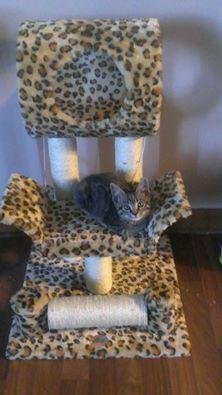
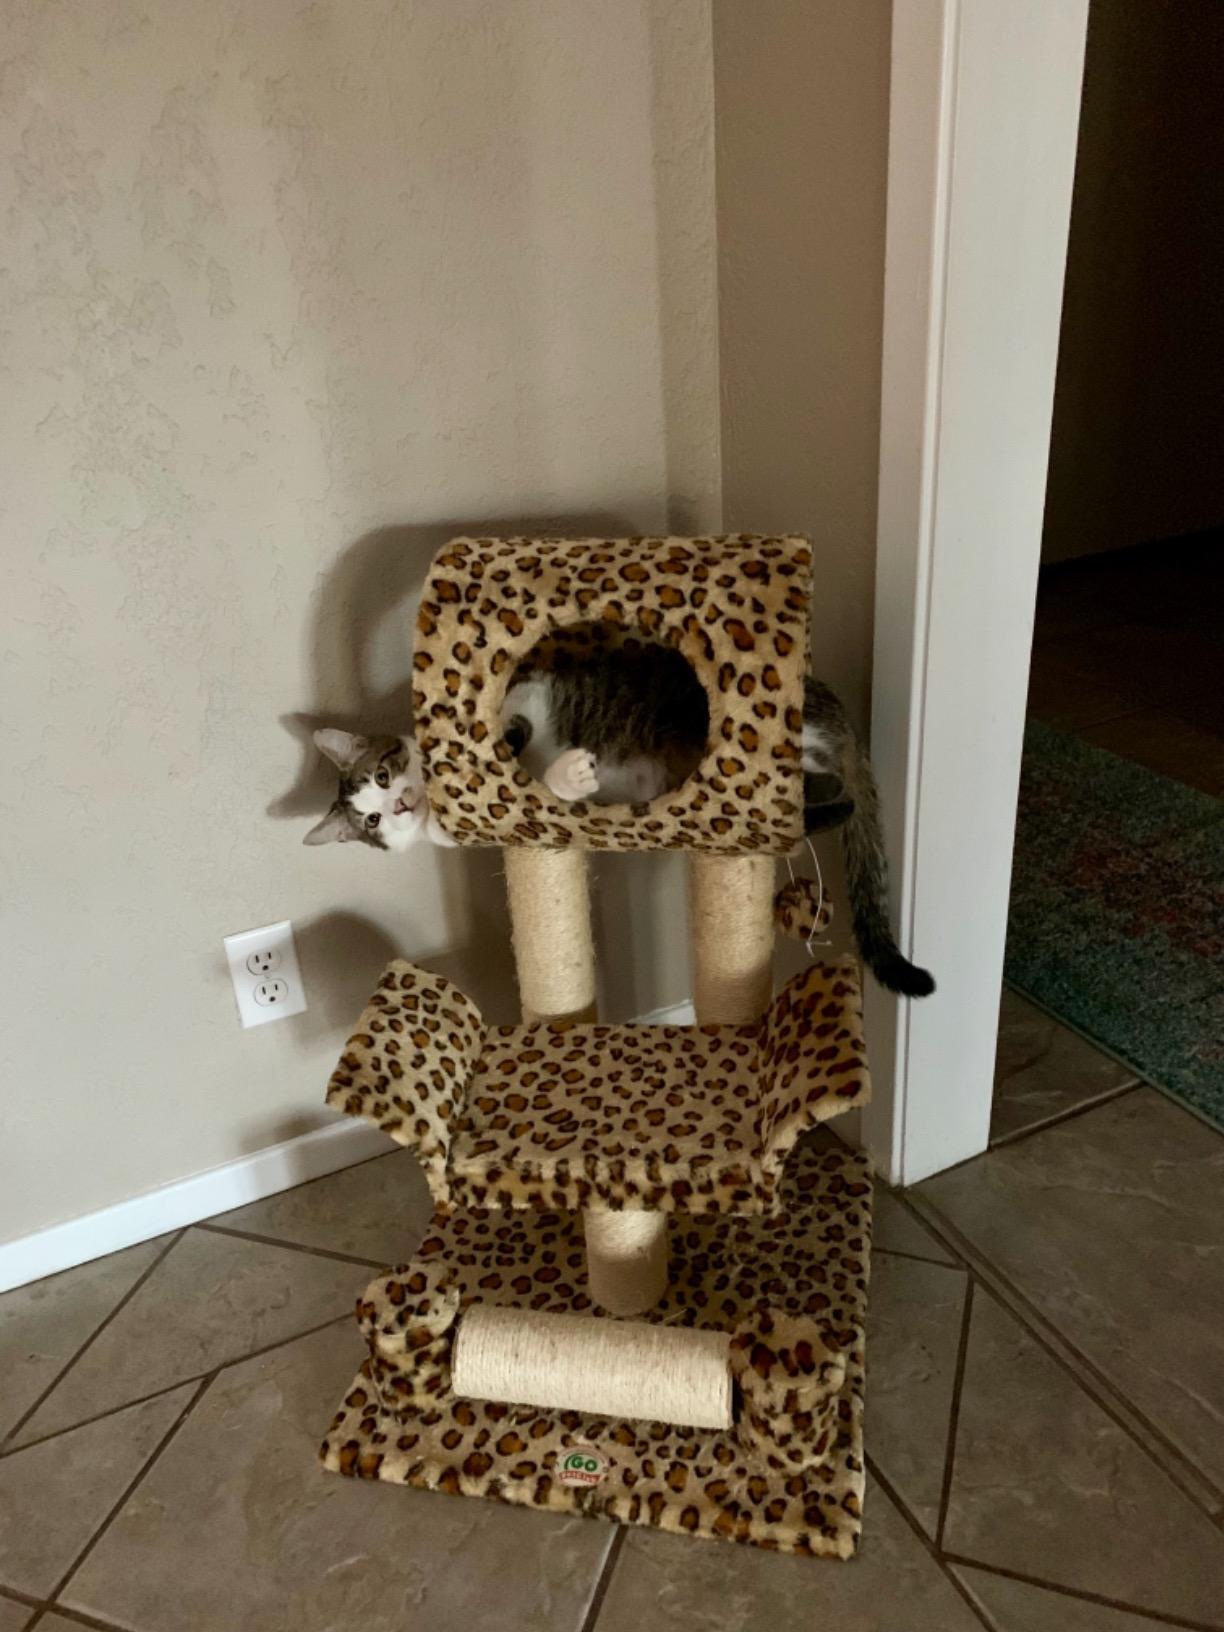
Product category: items_cat tree
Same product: yes